Tapanui Branch

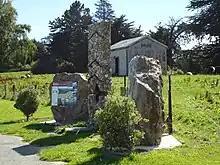
The railway goods shed at Kelso sits behind a monument to the Kelso flood.

Relics of this branch survive today, though as time progresses, remnants of old railways deteriorate and in some cases disappear entirely, so what was previously evident may no longer exist. Bridges sans rails are believed to still exist in the early stages of the line, notably including a truss bridge across the Pomahaka River. The Tapanui railway station and yard were never in Tapanui township; they were situated approximately 2 km away in a field adjacent to the Station Rd level crossing. The Tapanui railway yard precinct remains obvious, as are the stands of macrocarpa trees that once defined its limits, although the station building is gone. The hump in Station Rd that was the level crossing and an old commercial building beside the level crossing also remain. Flooding almost entirely destroyed Kelso and it is now abandoned, though the railway's second goods shed still exists. On lower ground is the ruins of the town's former service station, with sombre viewing created by flood levels marked on the doors.